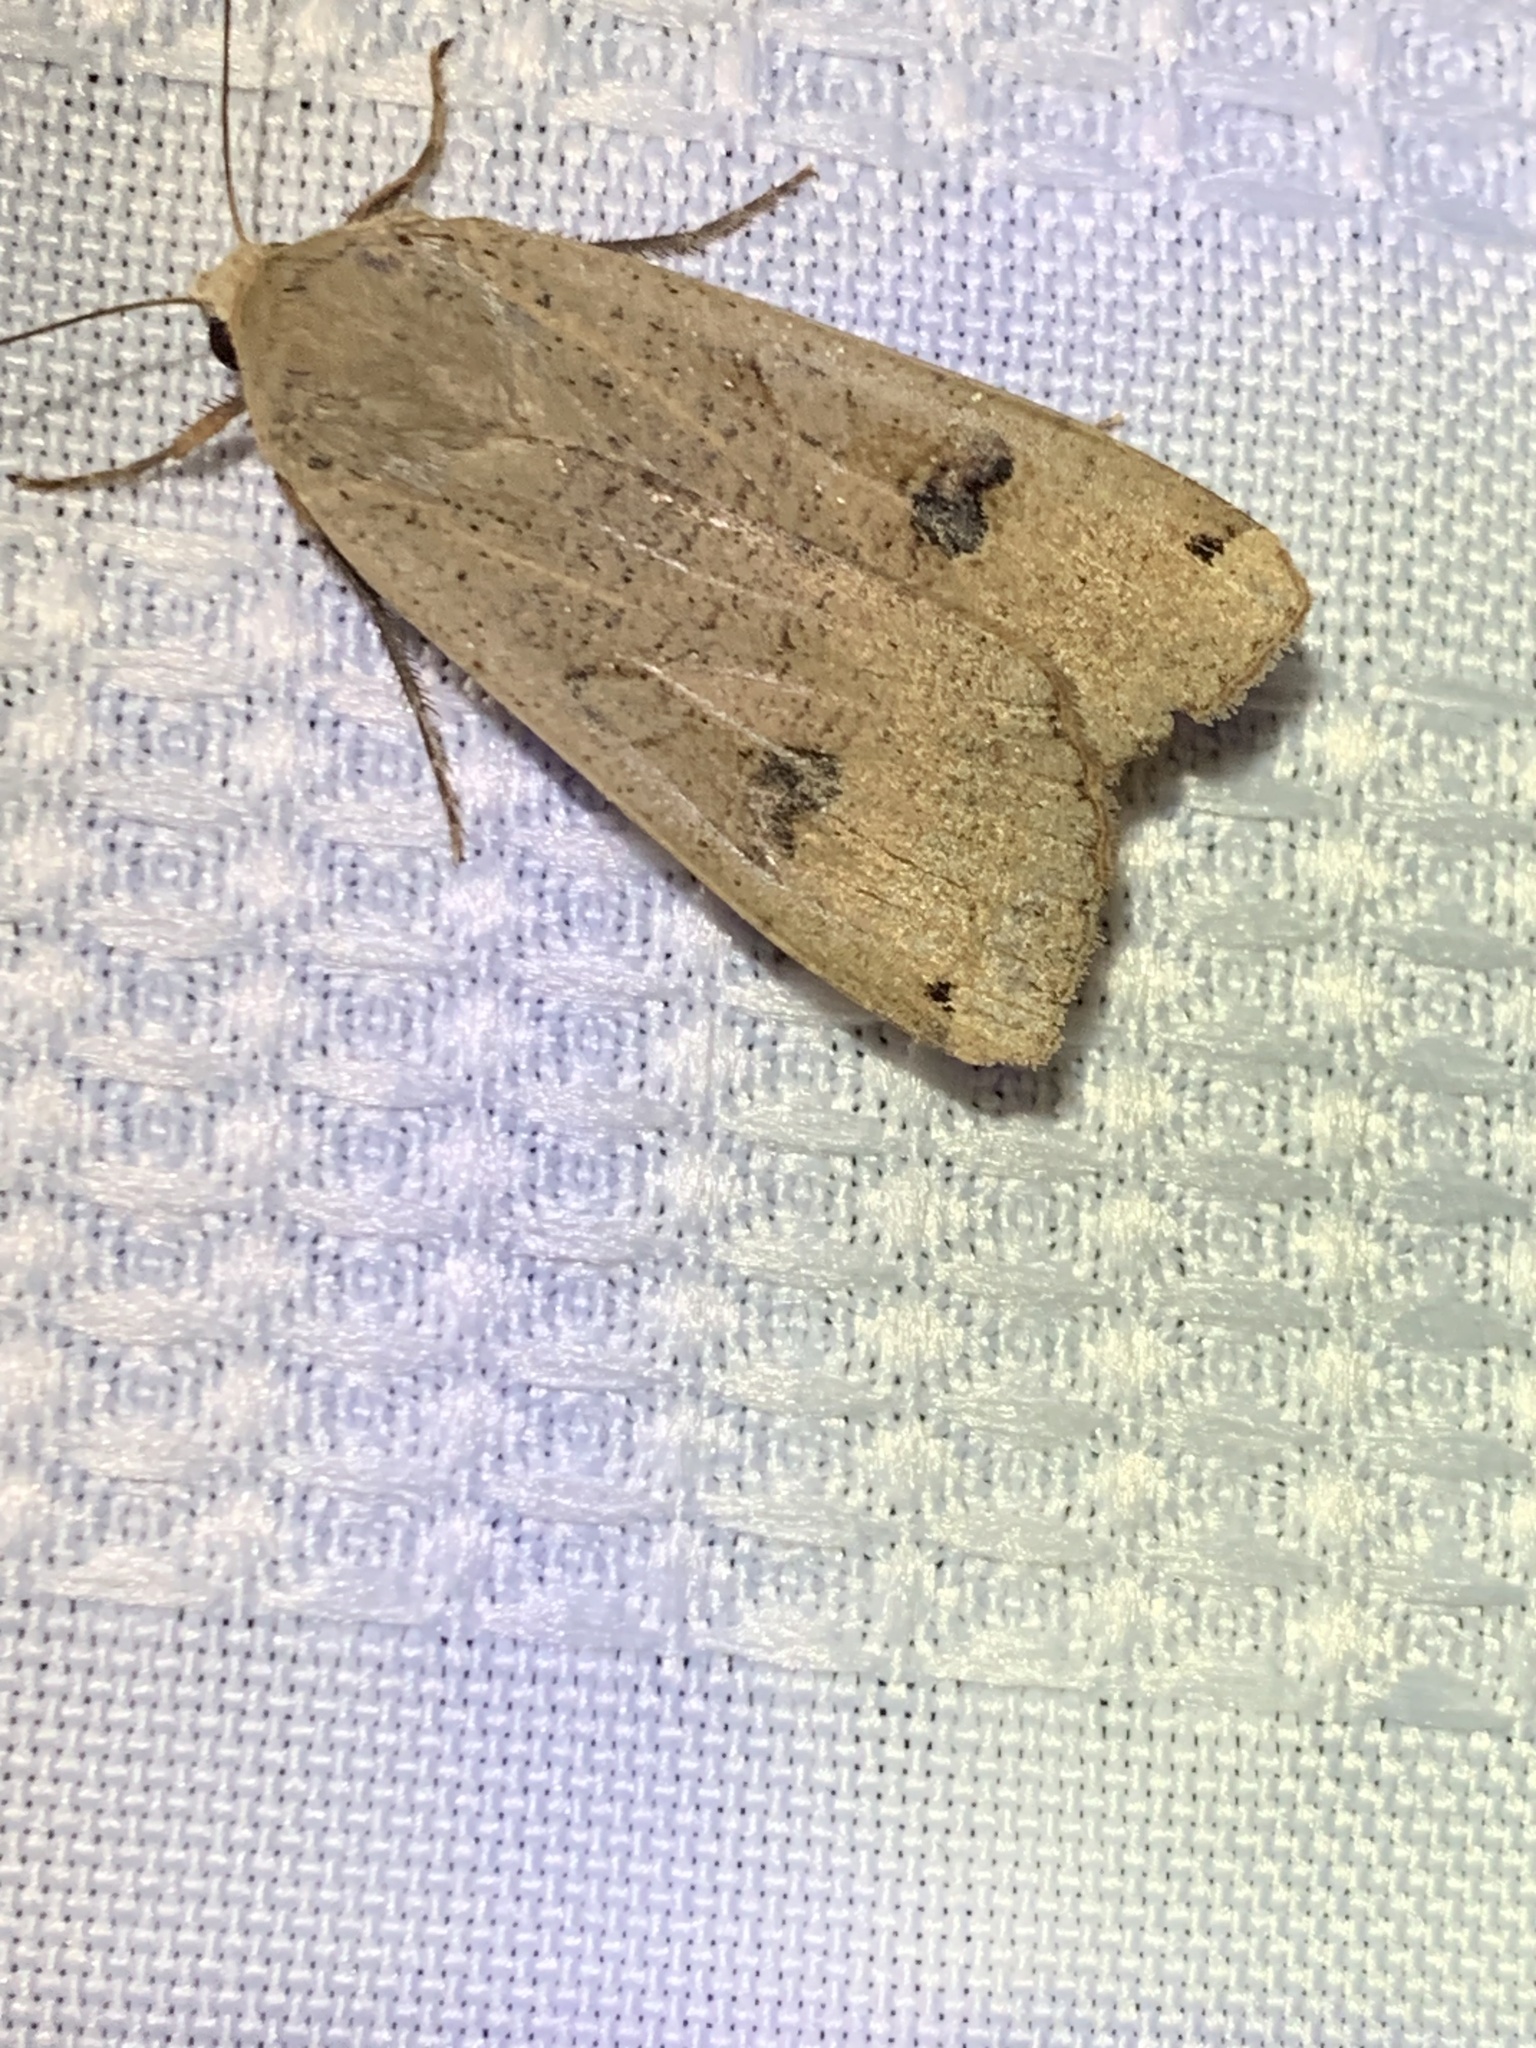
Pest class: cutworms